Christian Conference of Asia

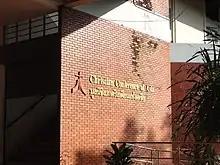
CCA Office, Payap University, Chiang Mai

The Christian Conference of Asia is a regional ecumenical organisation representing 15 National Councils and over 100 denominations (churches) in New Zealand, Australia, Bangladesh, Burma, Cambodia, East Timor, Hong Kong, India, Indonesia, Laos, Japan, Korea, Malaysia, Pakistan, Philippines, Sri Lanka, Taiwan and Thailand.